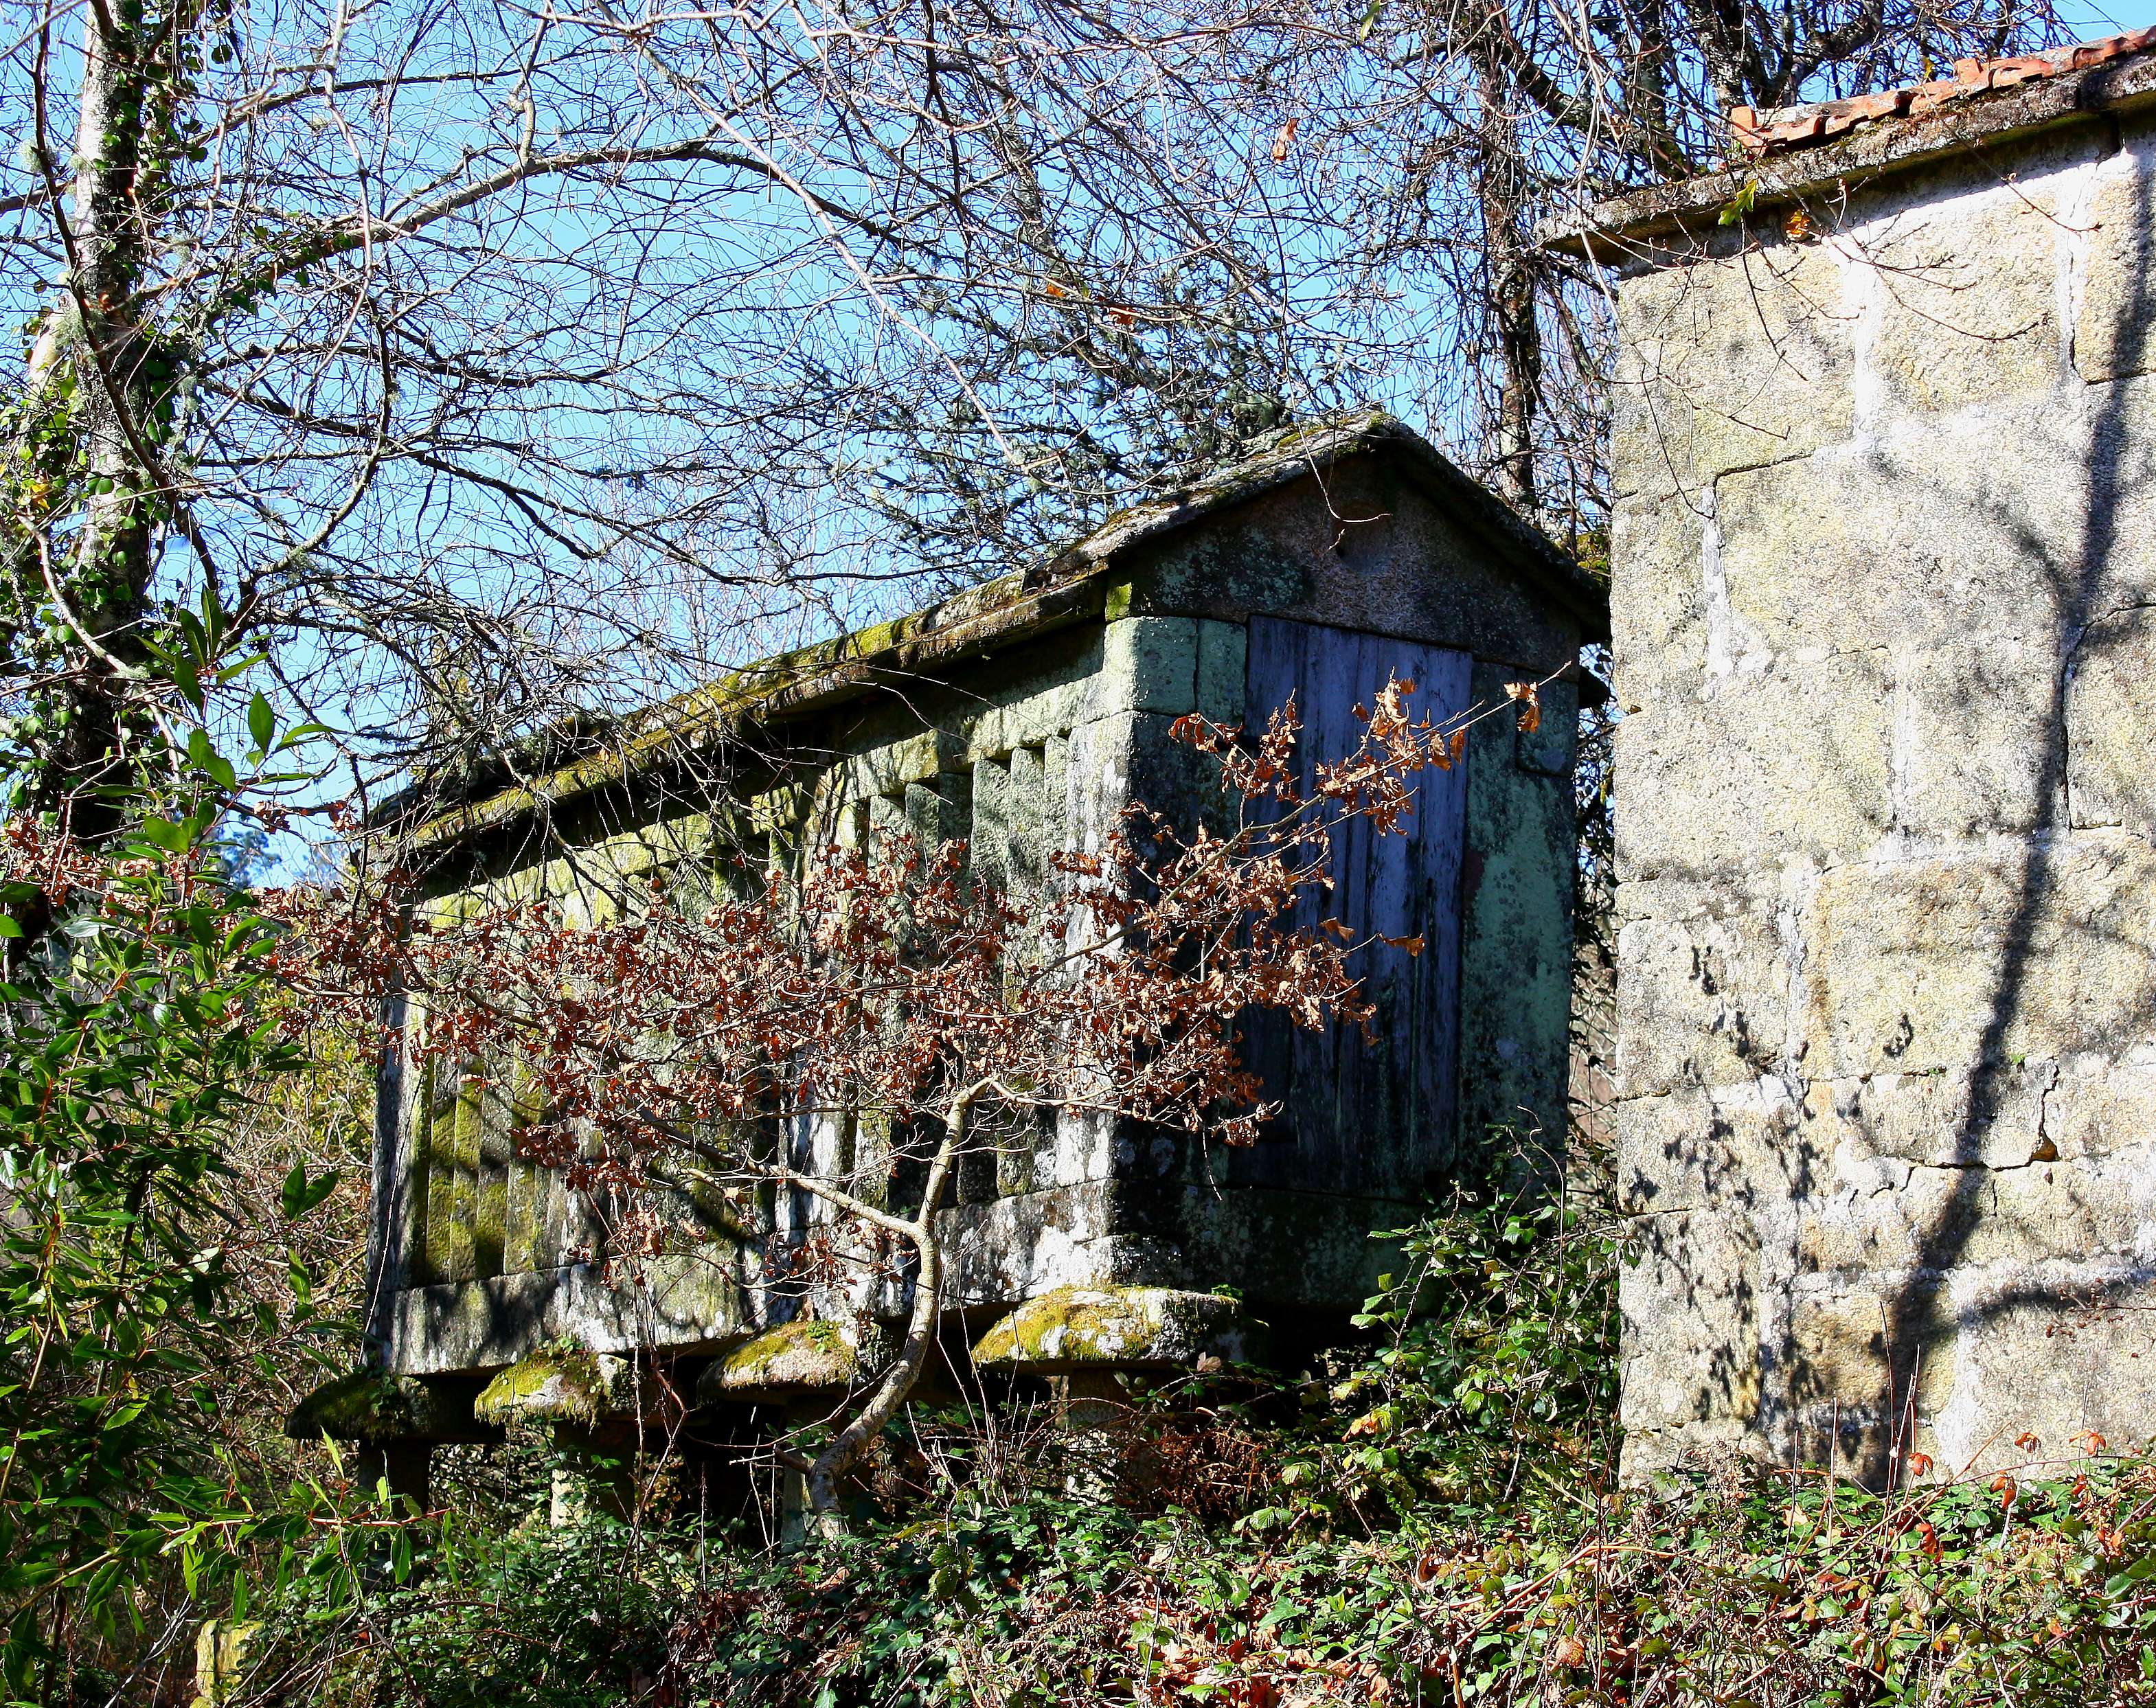
tree, house, flower, building, wall, village, cottage, autumn, garden, ruins, woodland, yard, ggl1, canoneos500d, ruralgalicia, barbeira, rural area